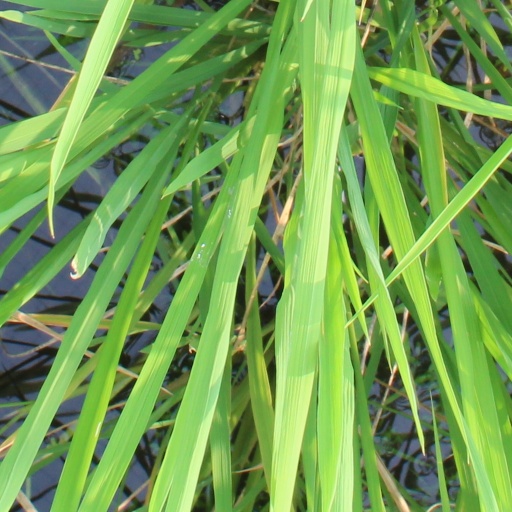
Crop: rice